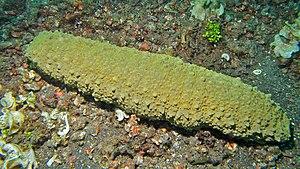
Stichopus herrmanni est une espèce d'holothurie de la famille des Stichopodidae.